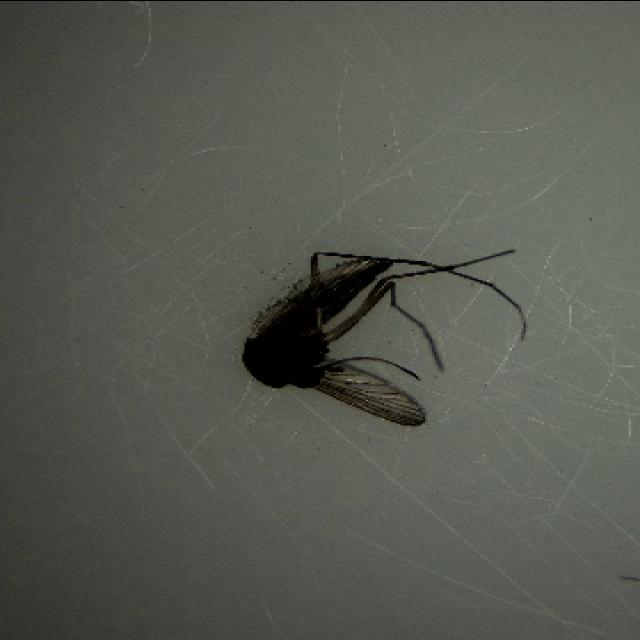
Species: aedes_vexans